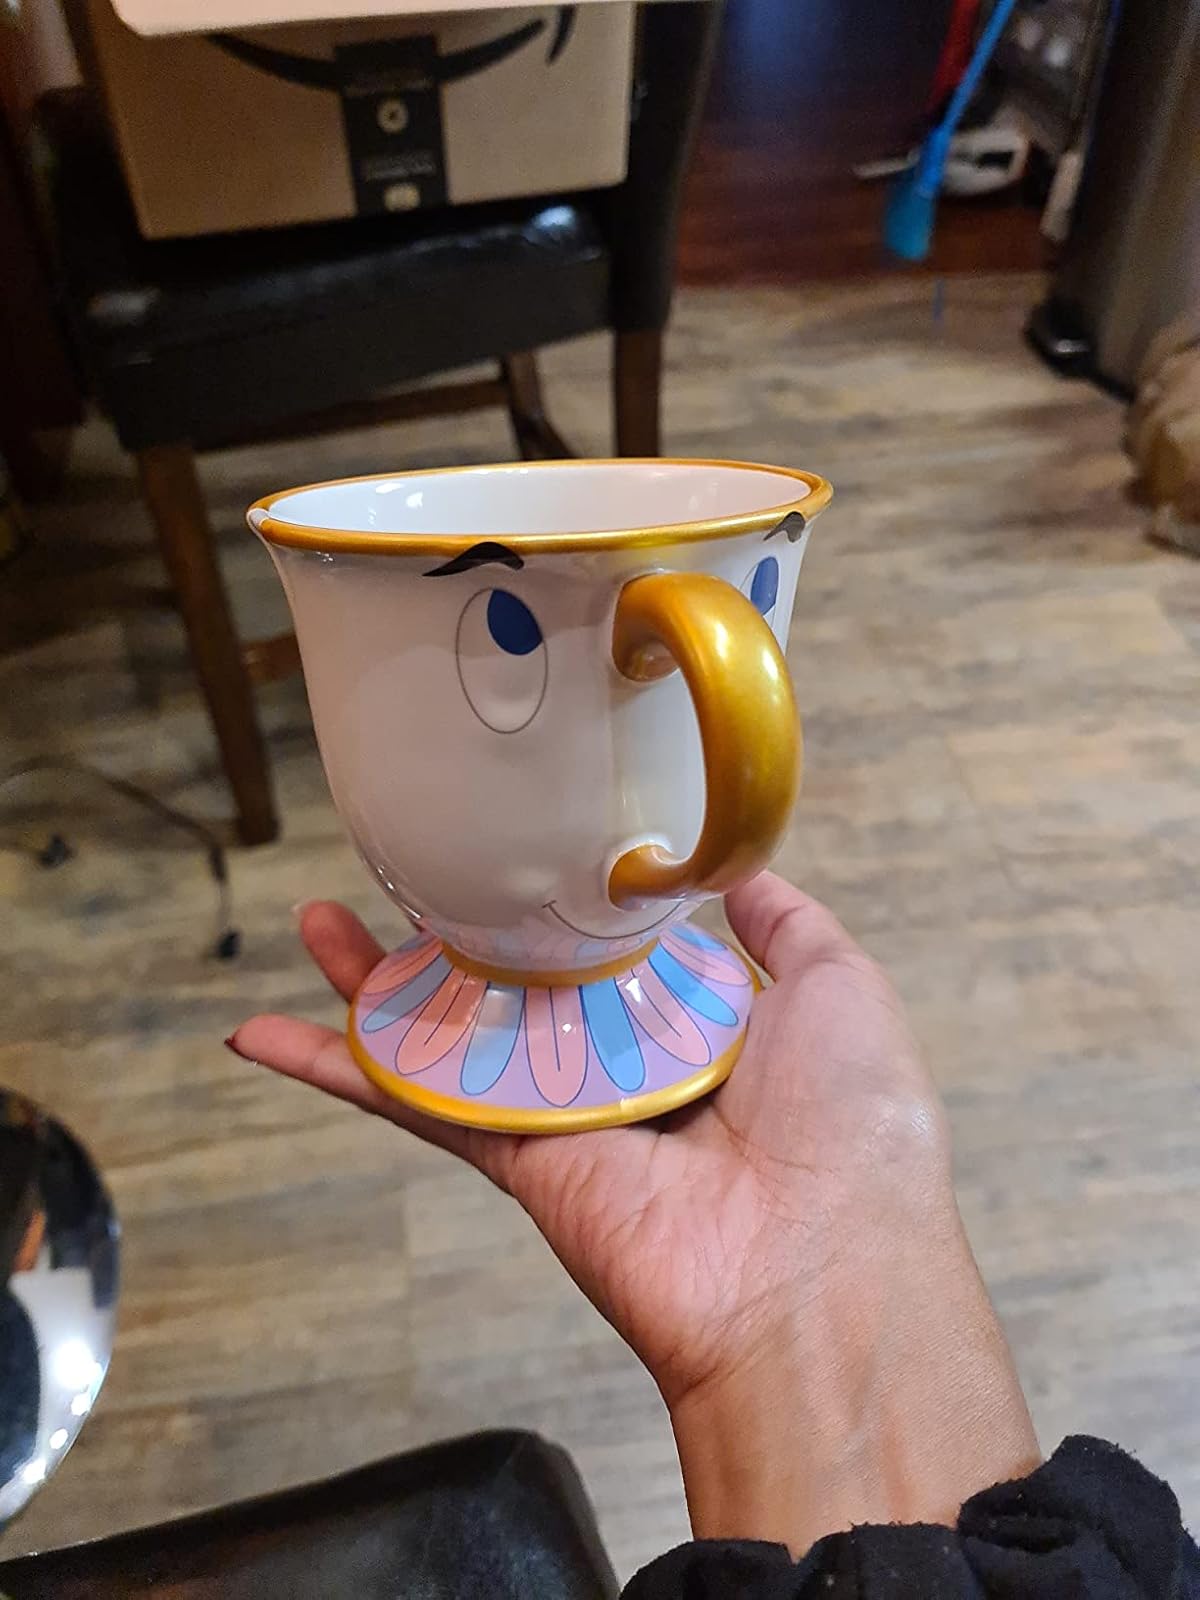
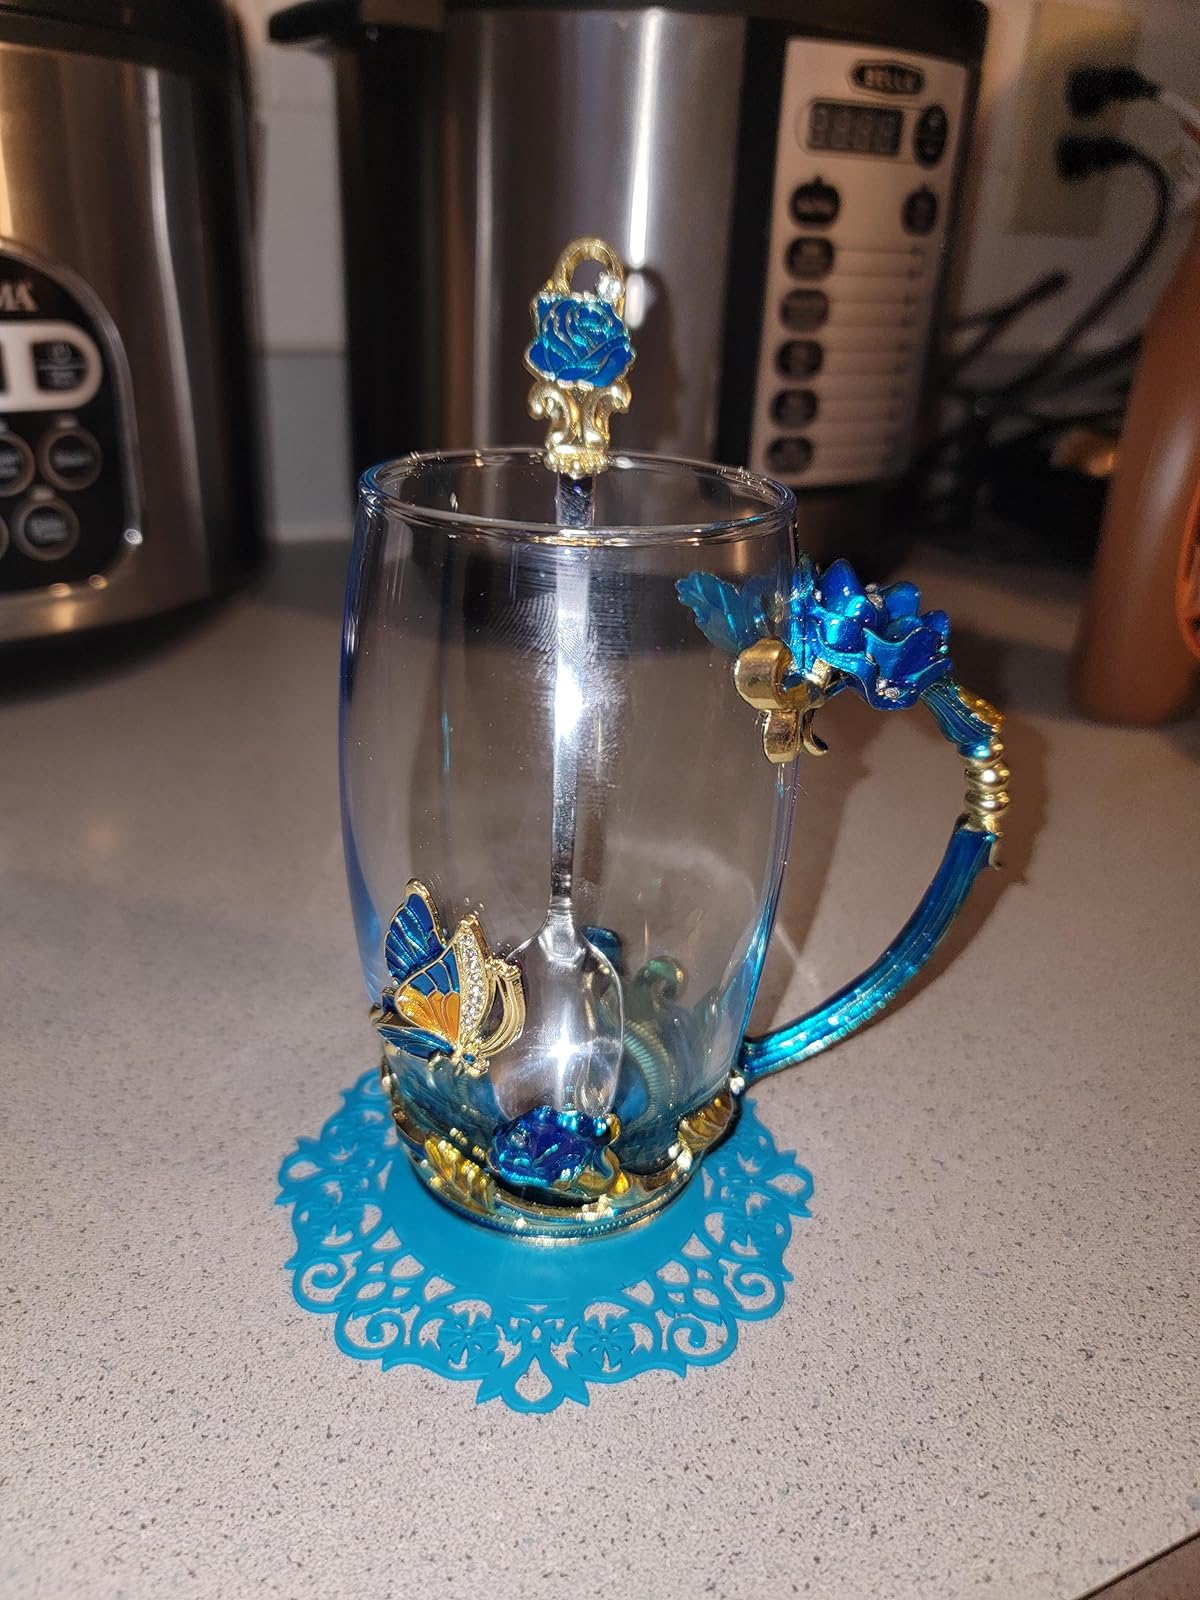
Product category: items_mug
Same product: no